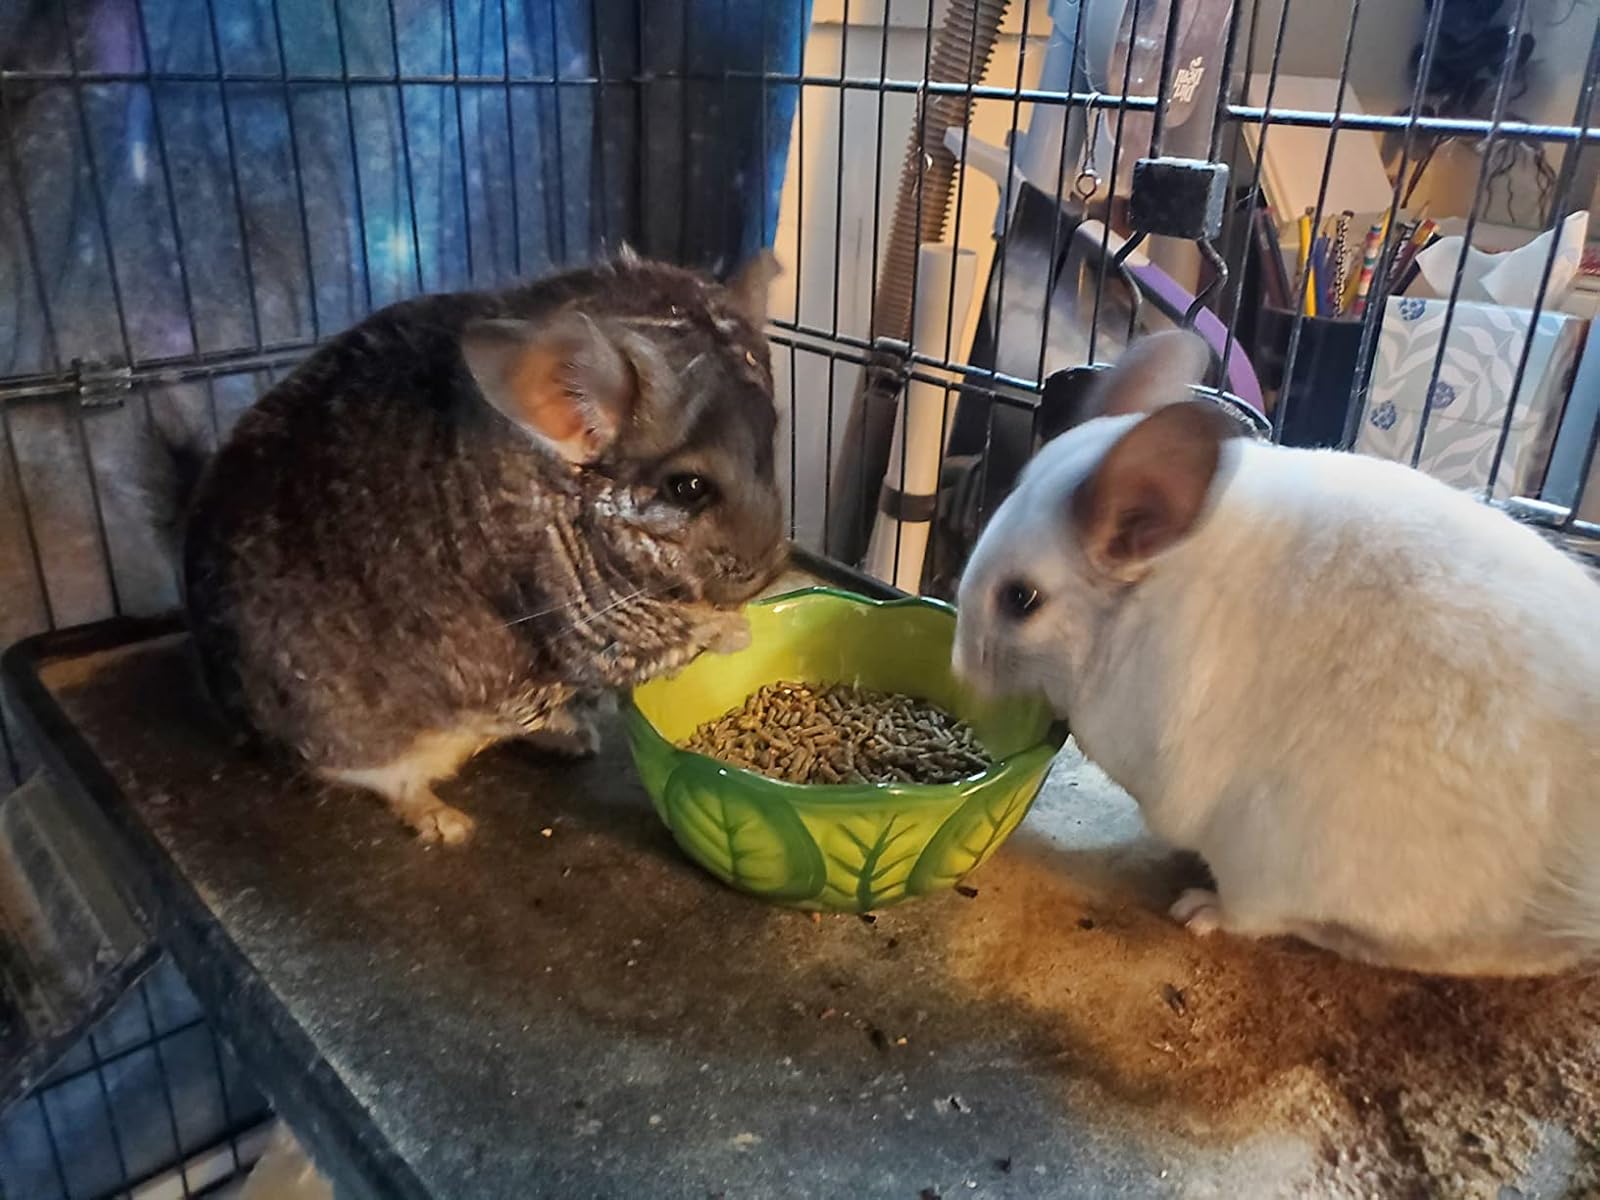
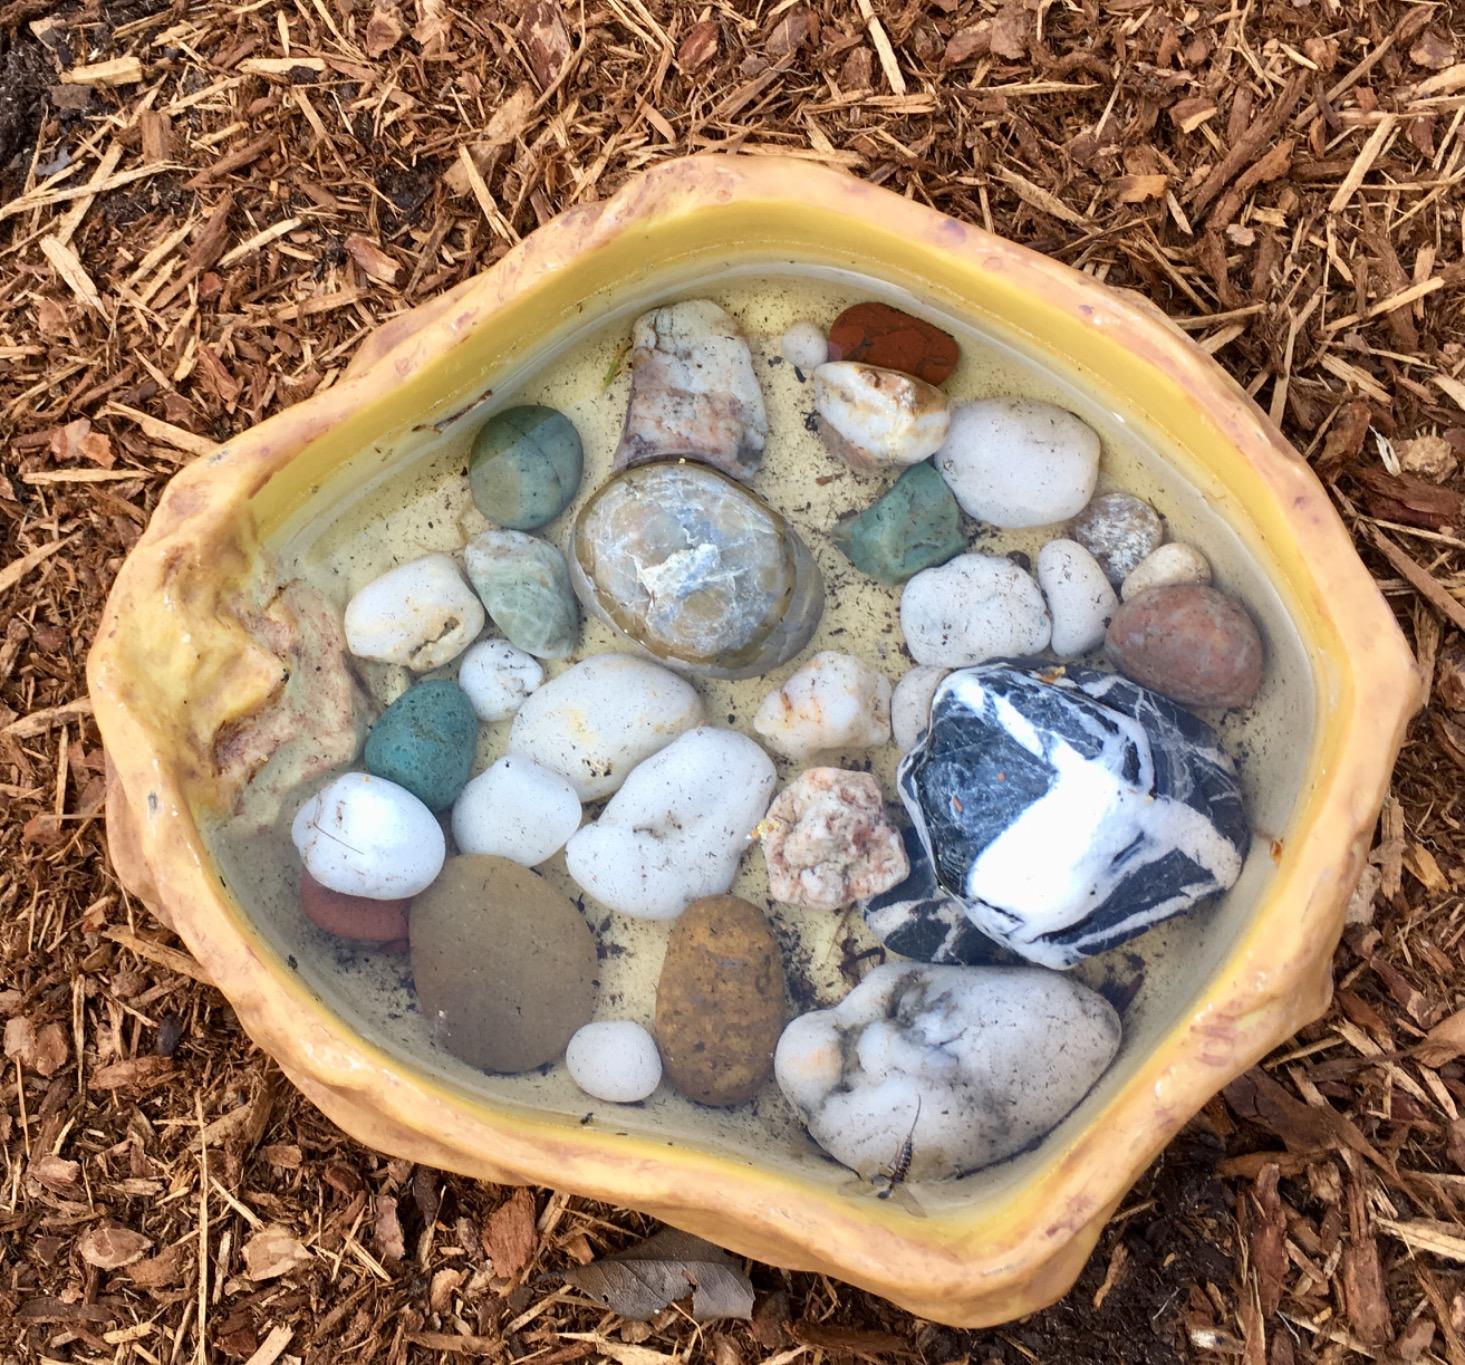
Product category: items_bowl
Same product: no